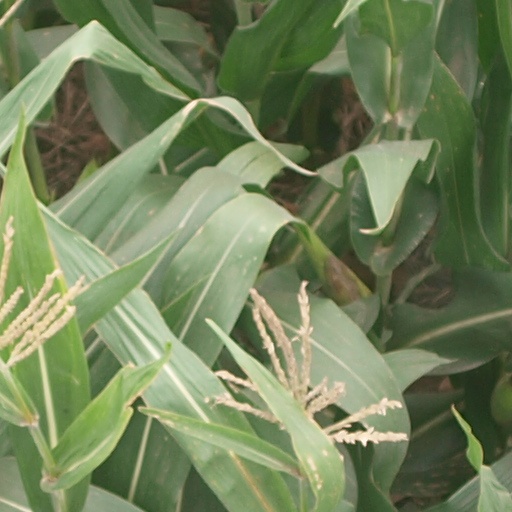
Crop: maize; corn